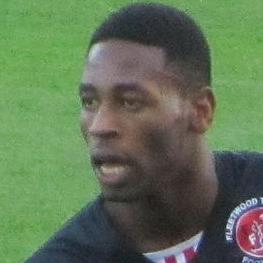
Age: 22